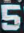
Number: 5